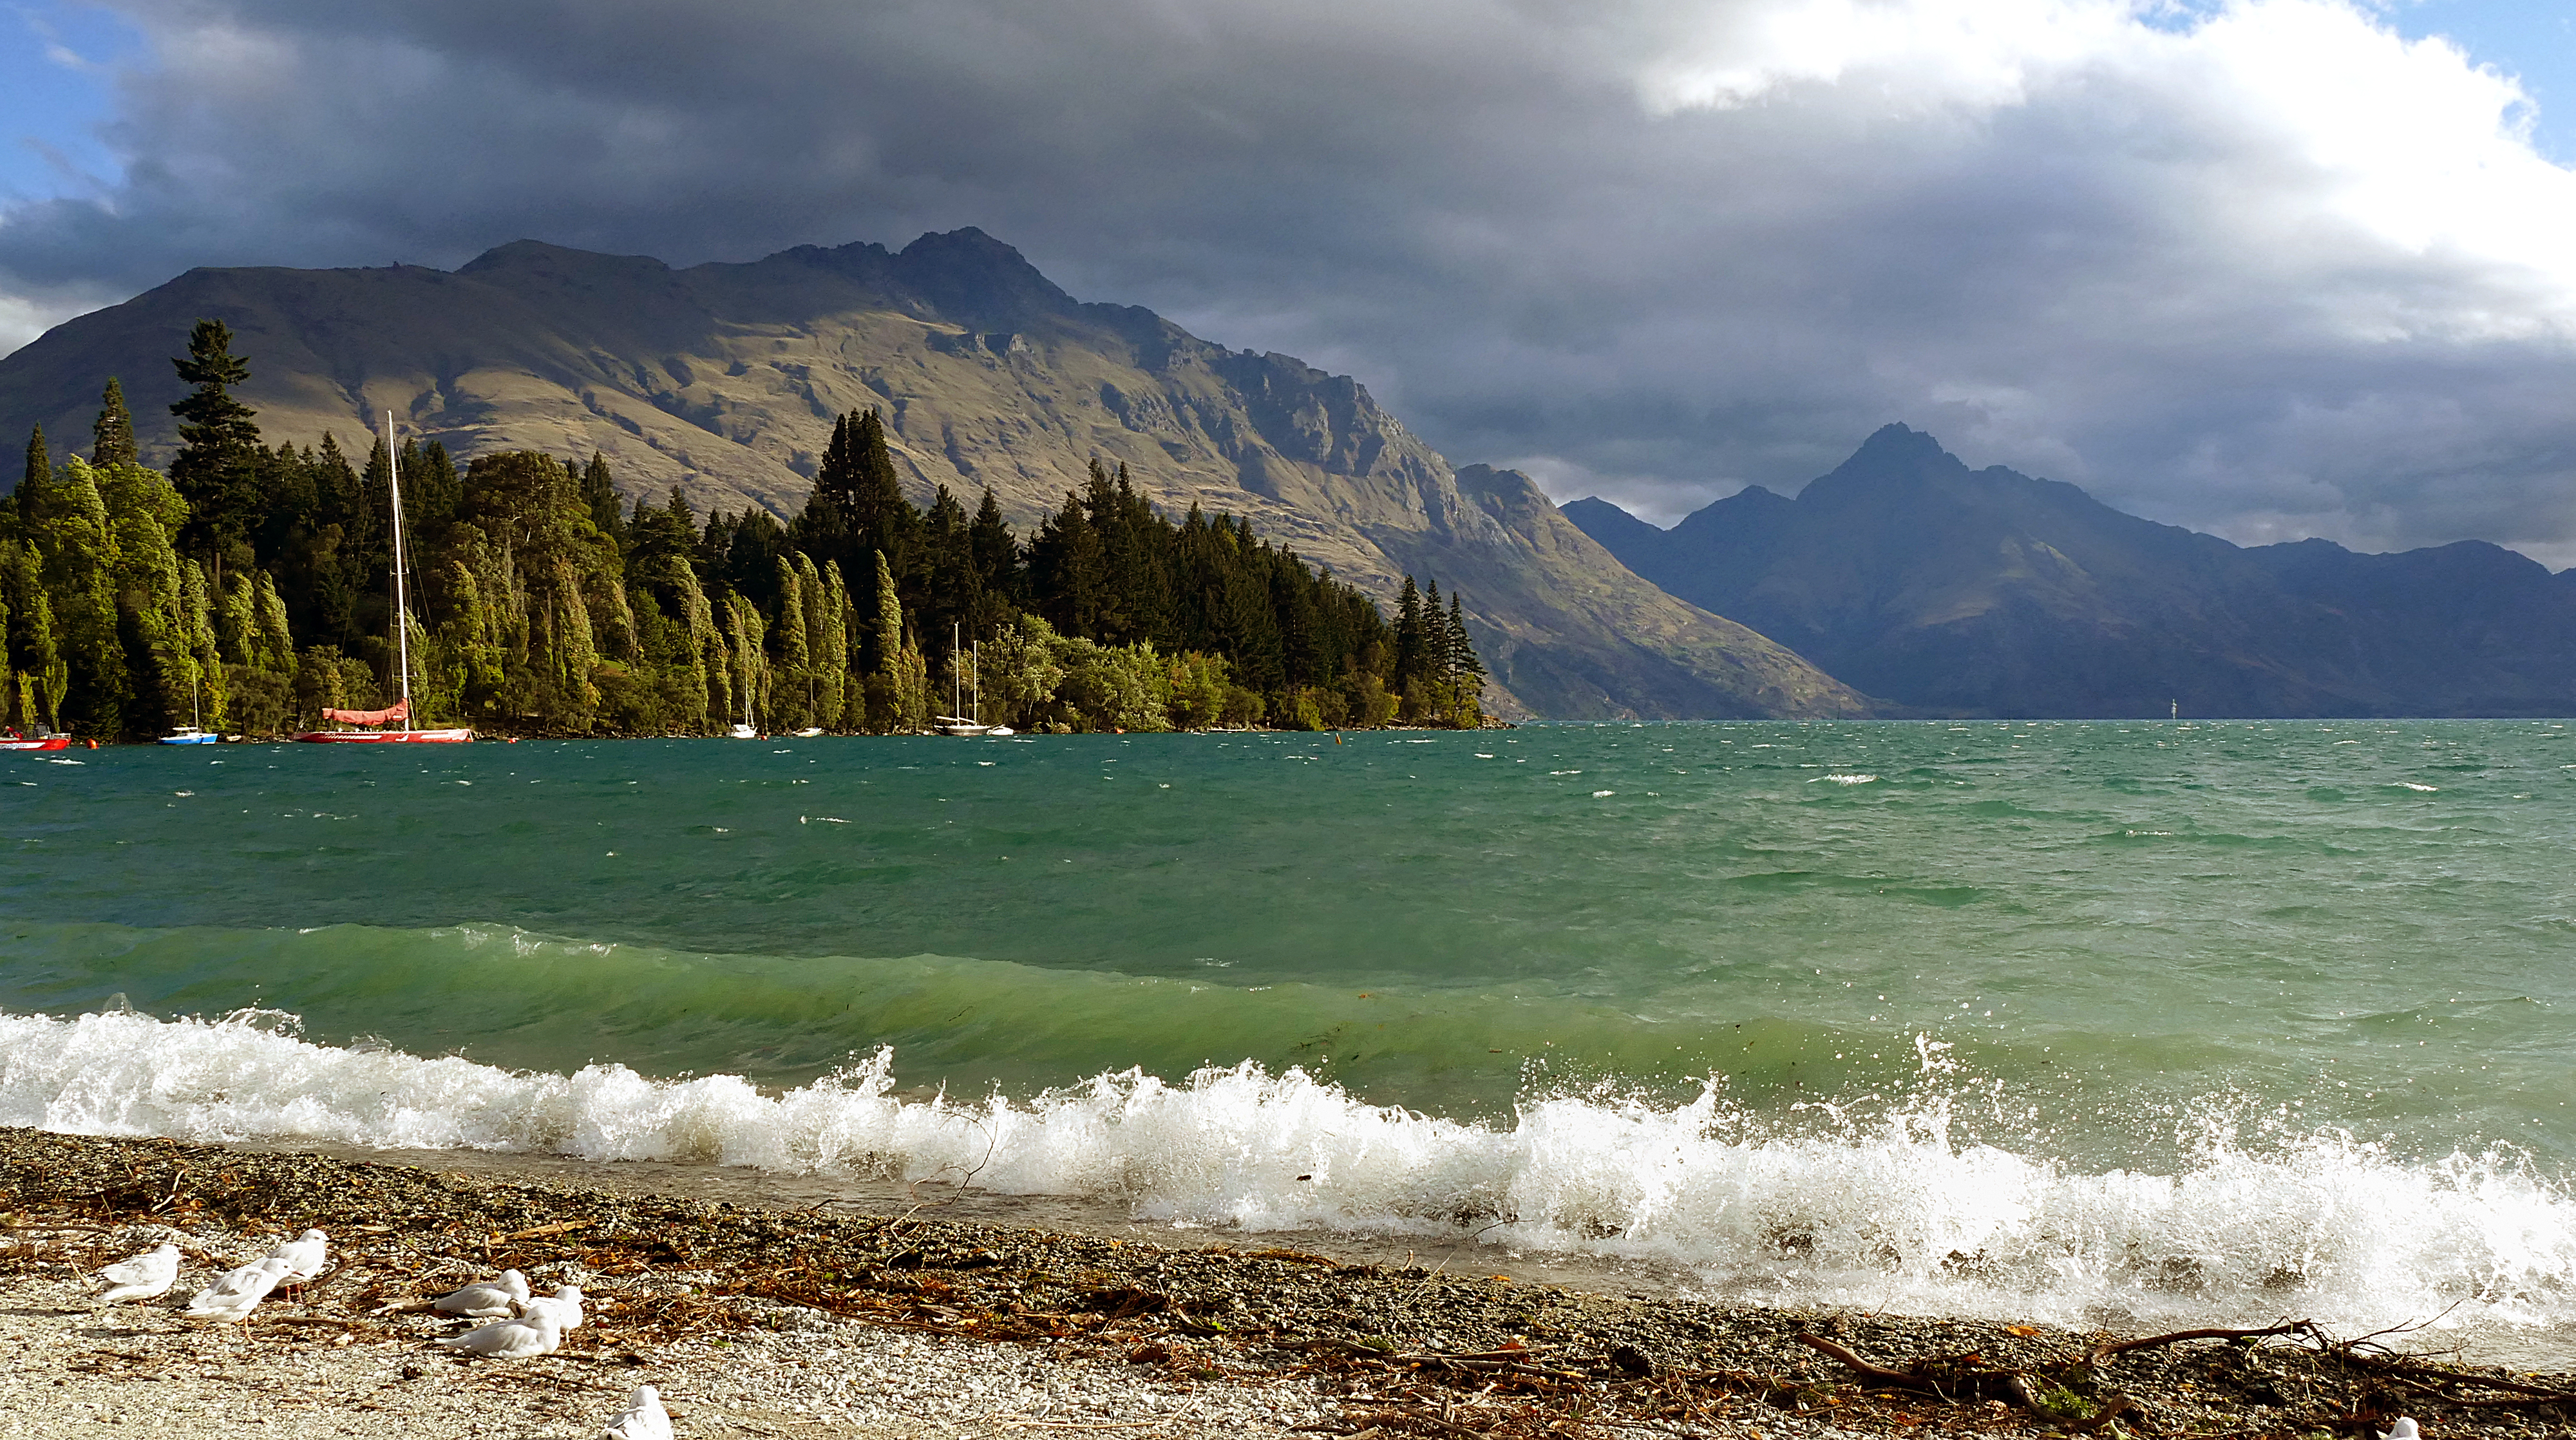
beach, landscape, sea, coast, water, nature, ocean, mountain, cloud, shore, wave, lake, mountain range, scenery, bay, terrain, body of water, alps, newzealand, lakes, lumixfz1000, queenstown, wakaipu, loch, landform, geographical feature, mountainous landforms